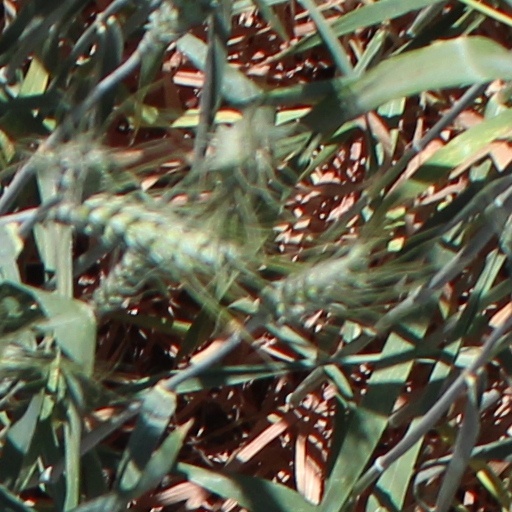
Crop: wheat